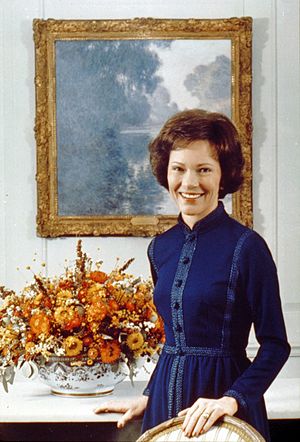
Rosalynn Carter
Rosalynn Carter i 1977
Eleanor Rosalynn Smith Carter er i kraft af sit ægteskab med USA's præsident Jimmy Carter landets tidligere førstedame i i perioden 1977-1981.